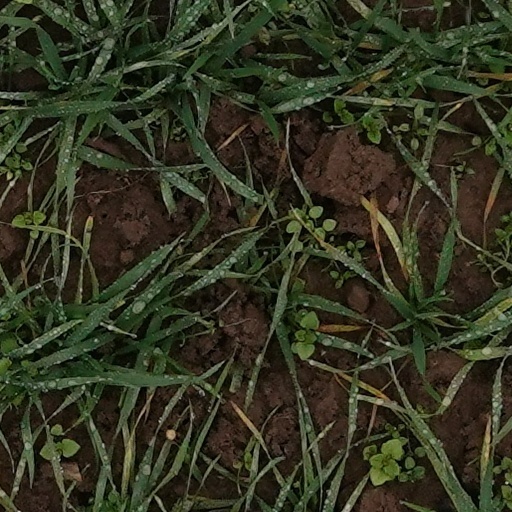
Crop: wheat